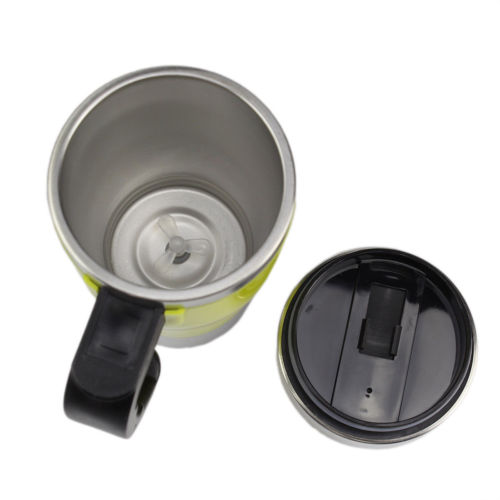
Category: mug